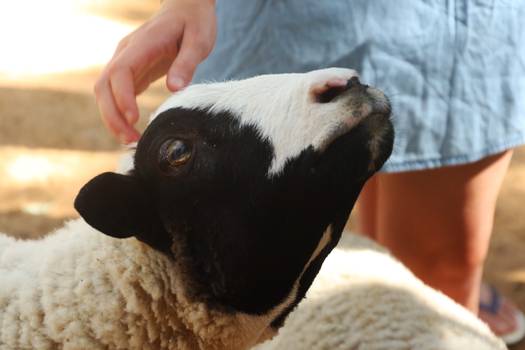
Label: No Watermark